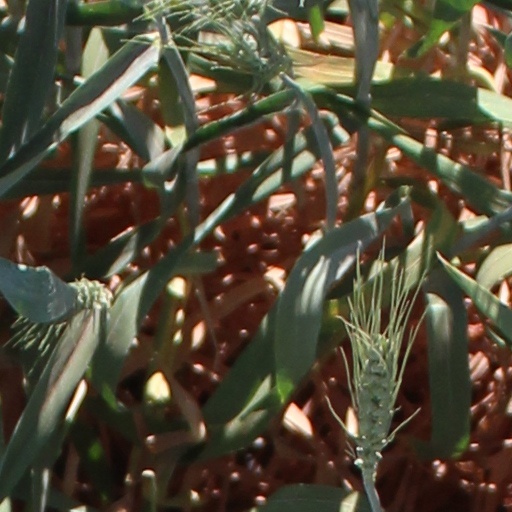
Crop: wheat